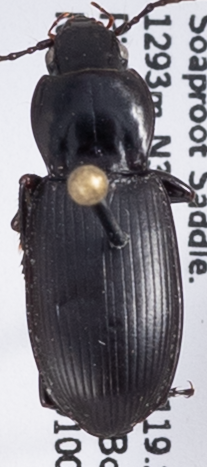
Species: Pterostichus ordinarius
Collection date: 2019-10-09
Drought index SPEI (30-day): -0.328
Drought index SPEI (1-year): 0.39
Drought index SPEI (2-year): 0.03